Sky position (RA, Dec in degrees): 187.519, 18.022
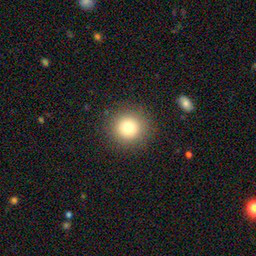
Galaxy morphology: Round Smooth Galaxies